All Four Cups

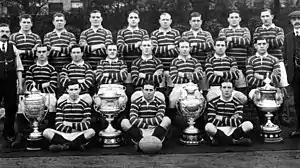
The Huddersfield ""Team of all Talents"" posing with all four cups in 1915

The feat was next repeated by Huddersfield in the 1914–15 season by the Fartowners famous ""Team of all Talents"". This was the culmination of a staggering period of dominance in the game, as they had already picked up two championships, the challenge cup, three Yorkshire Cups and three Yorkshire league titles in the preceding five seasons.